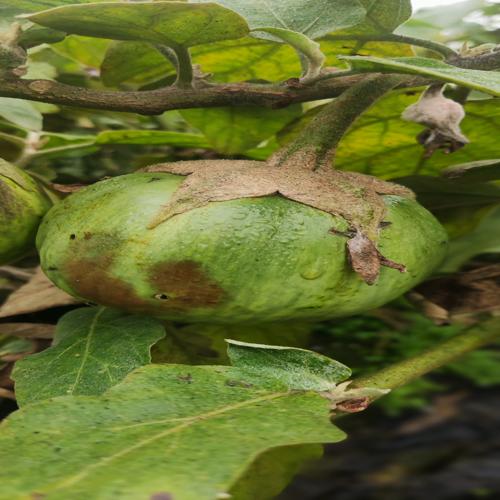
Label: Phomopsis Bright